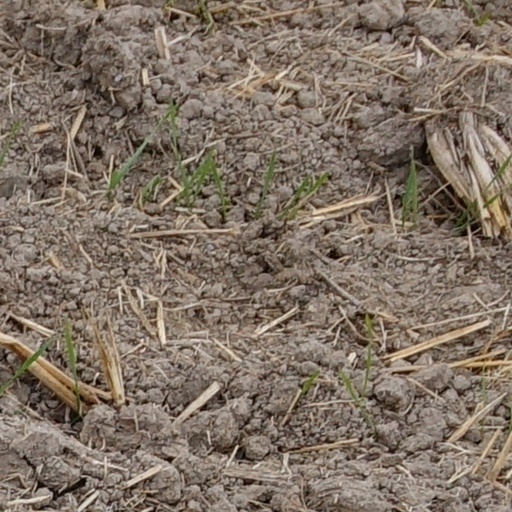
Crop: wheat